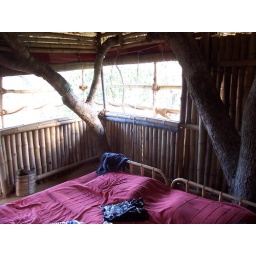
For Jess's birthday we went out to the criminally expensive Wild Canopy tree house in the Mudumulai National Park, India.